Walter De Buck

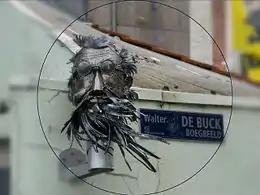
2007 artwork representing De Buck by Henri De Bruyn

De Buck died on 21 December 2014 in Ghent from the effects of esophageal cancer, having previously been diagnosed with Alzheimer's disease.